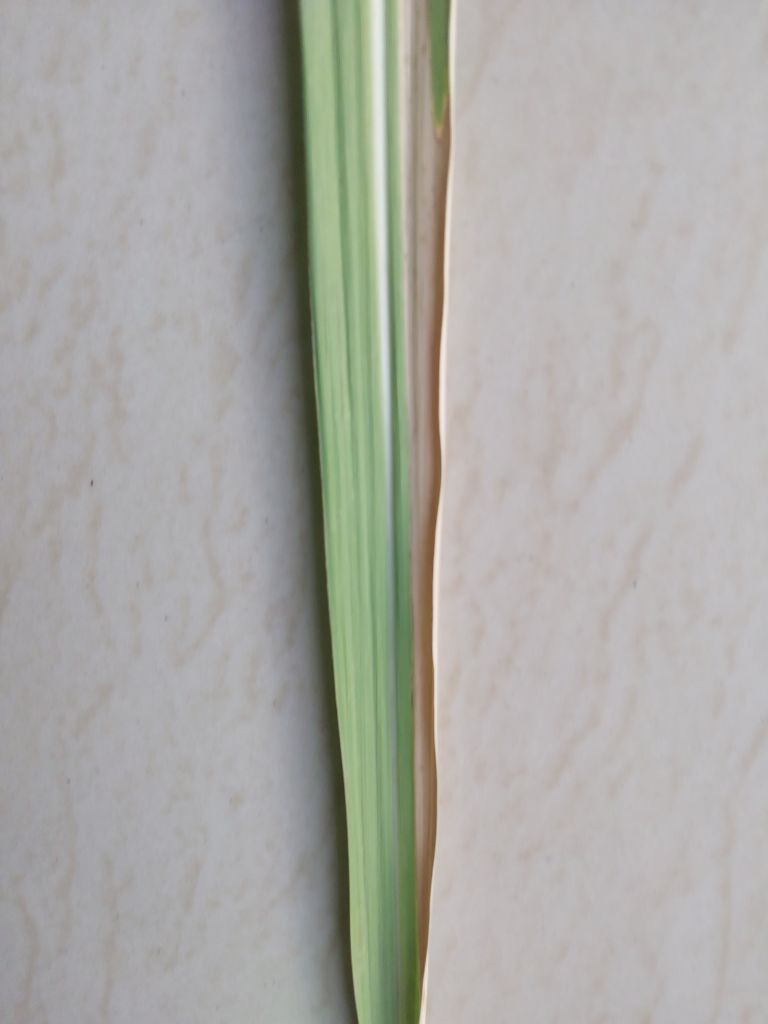
Label: BrownRust